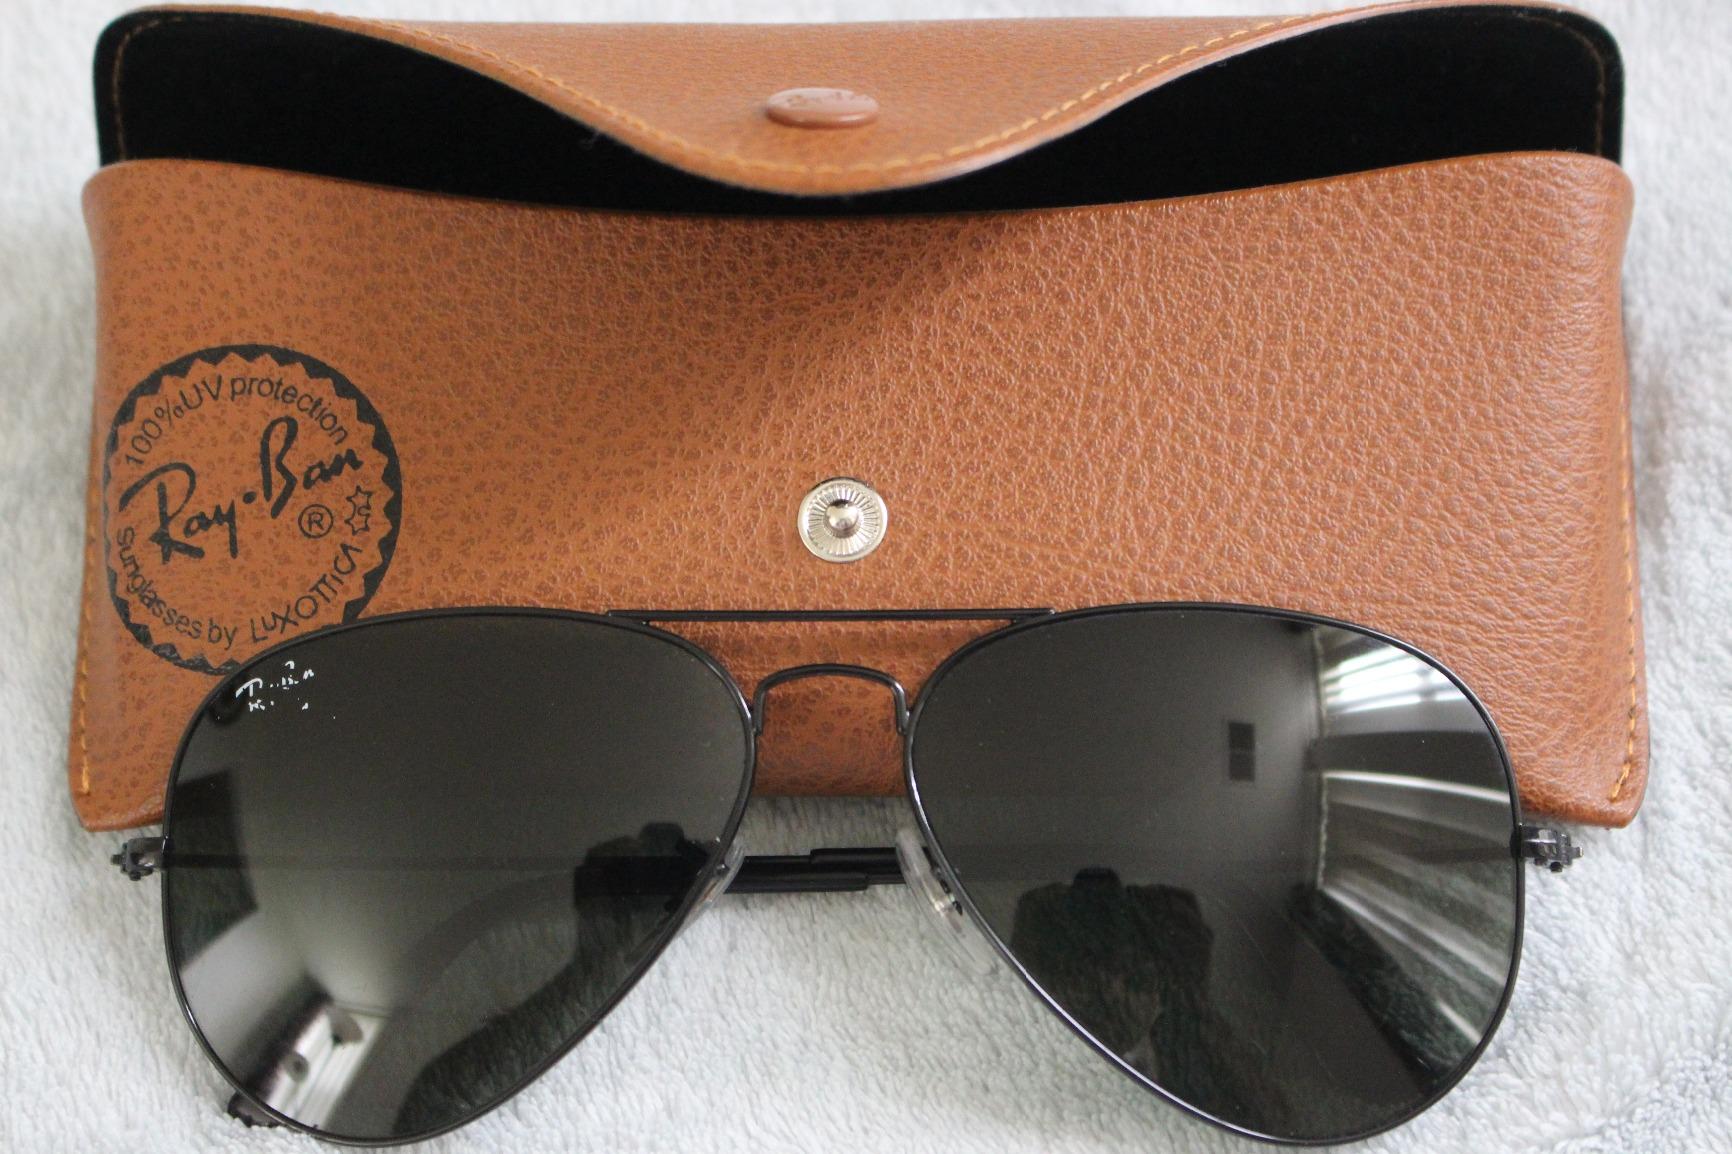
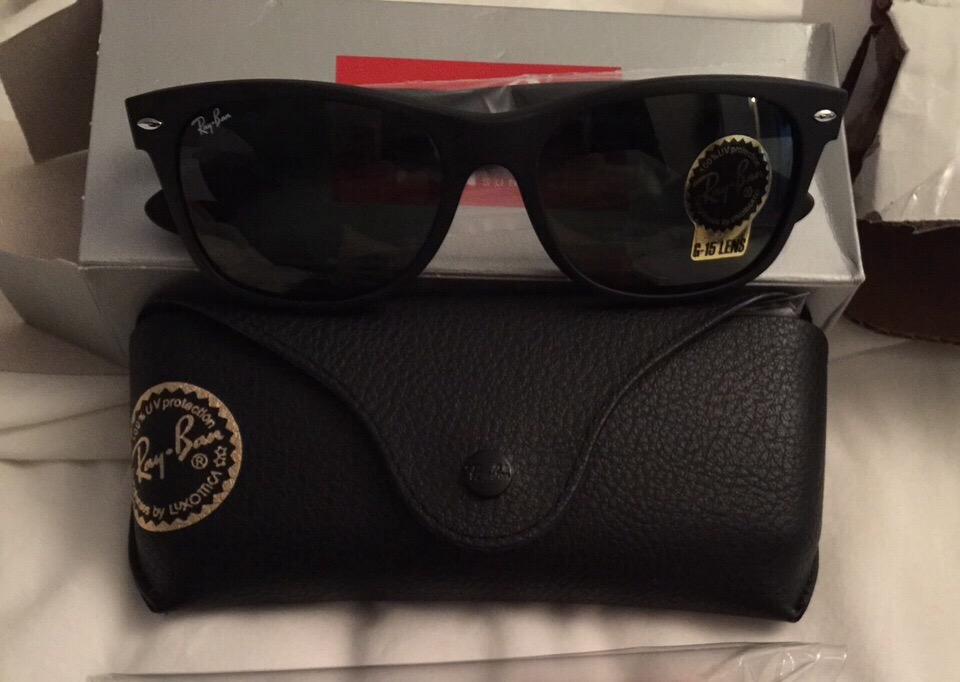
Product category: accessories_sunglasses
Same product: no